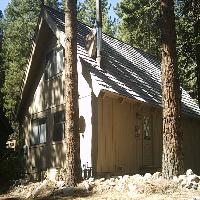
Weather: sun or clear